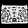
Label: Bag